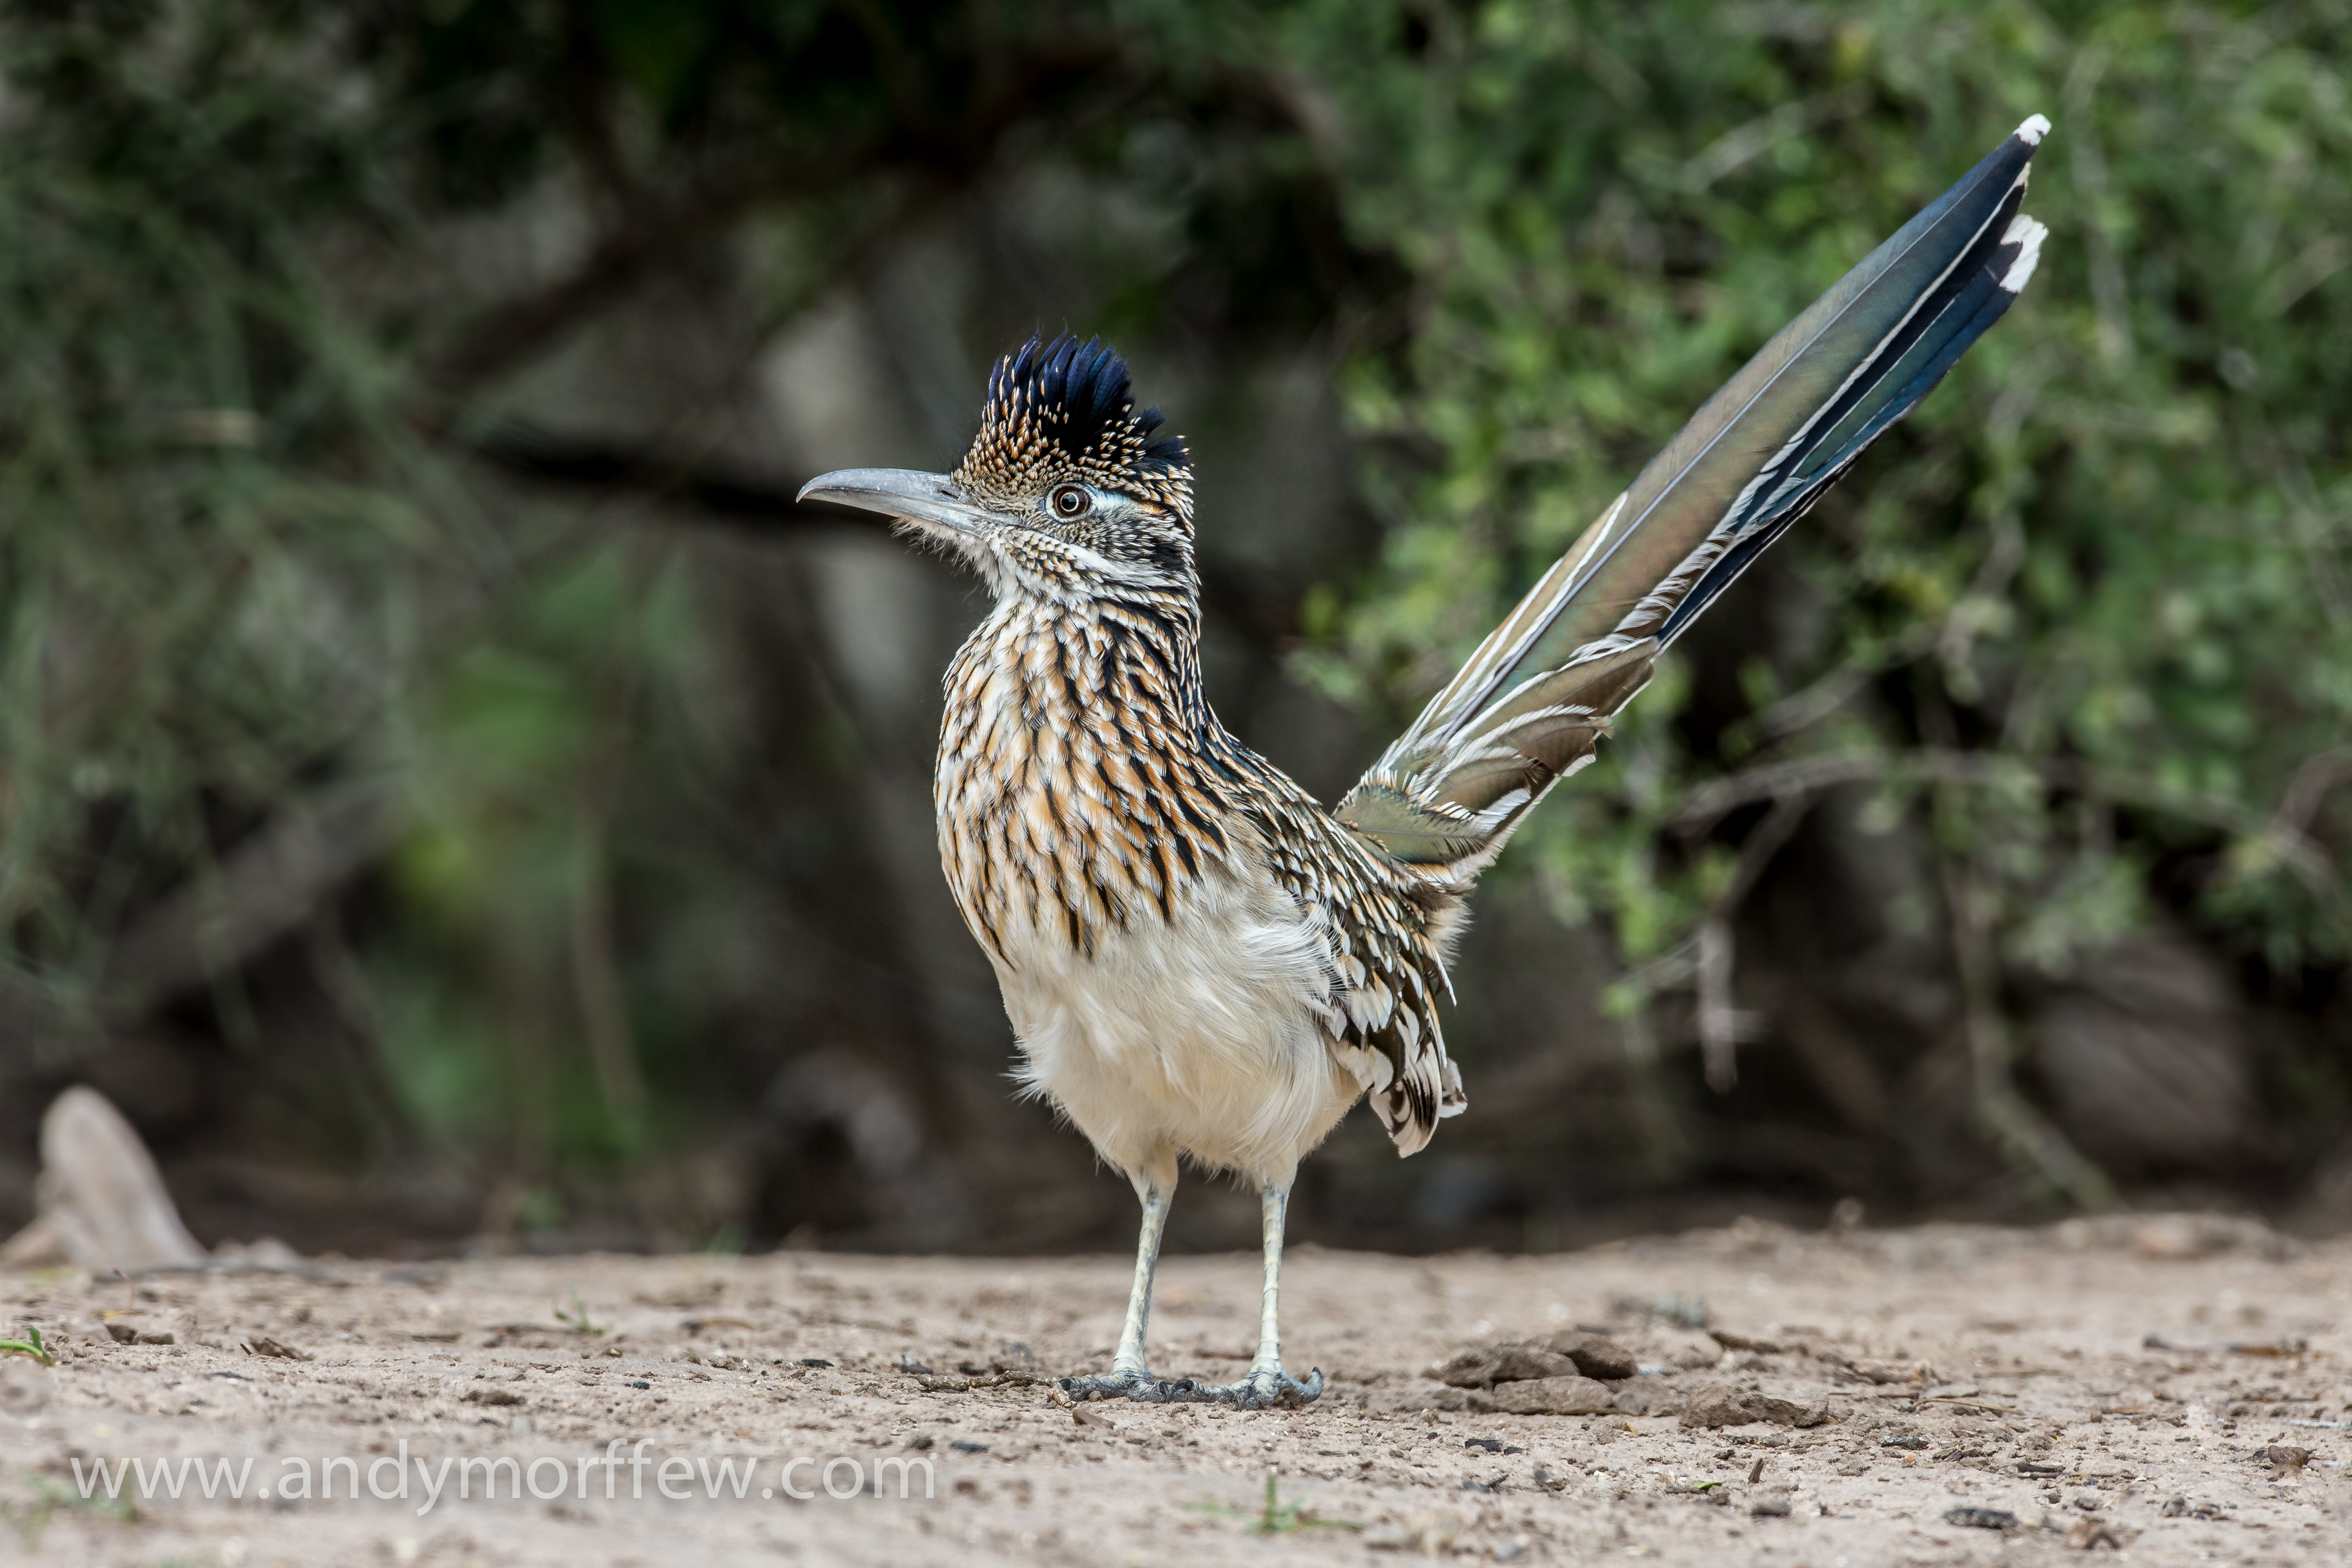
bird, wildlife, beak, fauna, vertebrate, heron, shorebird, andymorffew, morffew, naturethroughthelens, roadrunner, southtexas, martinsrefuge